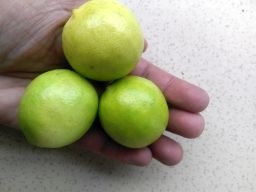
Fruit: Lime
Quality: Good